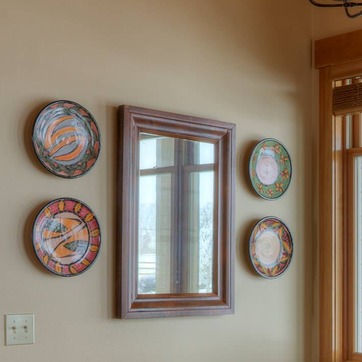
Material: mirror